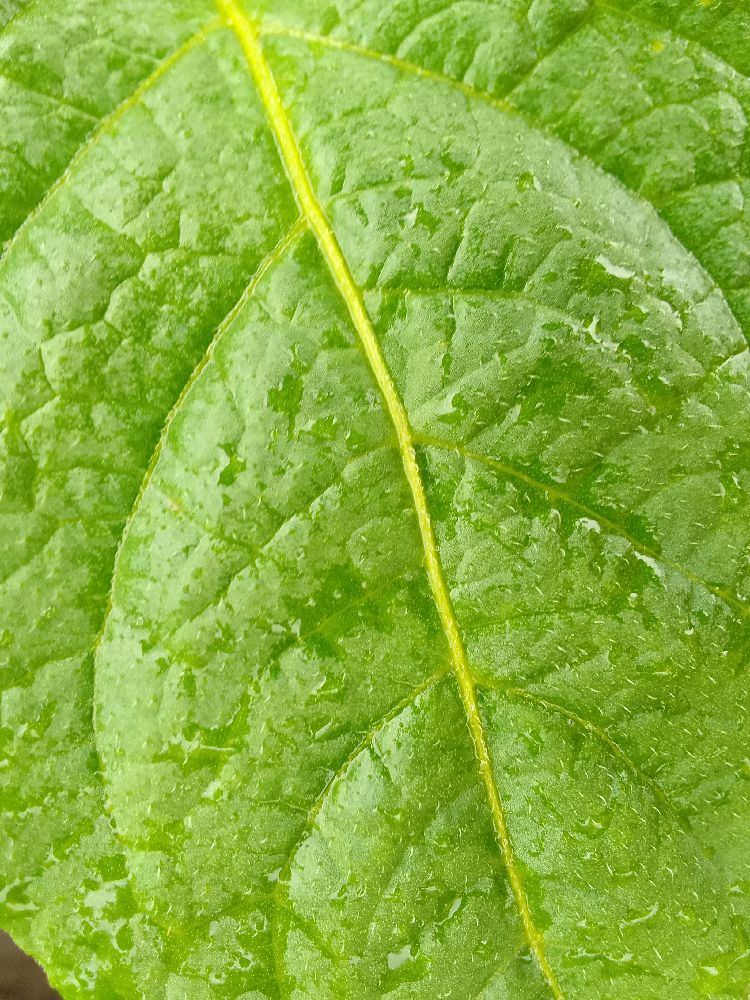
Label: Healthy